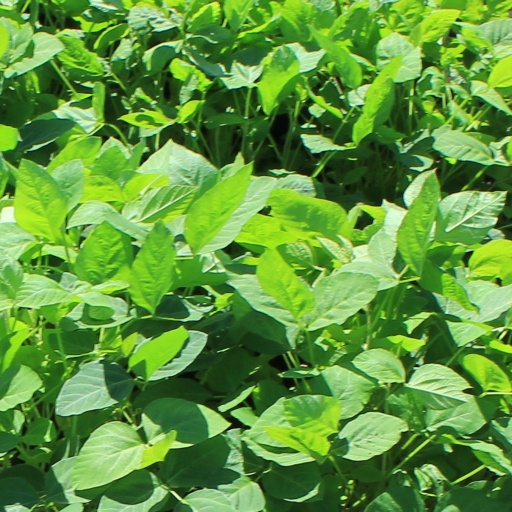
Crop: soybean